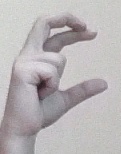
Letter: thal